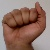
The image shows a hand gesture representing the letter 'A' in Indian Sign Language.